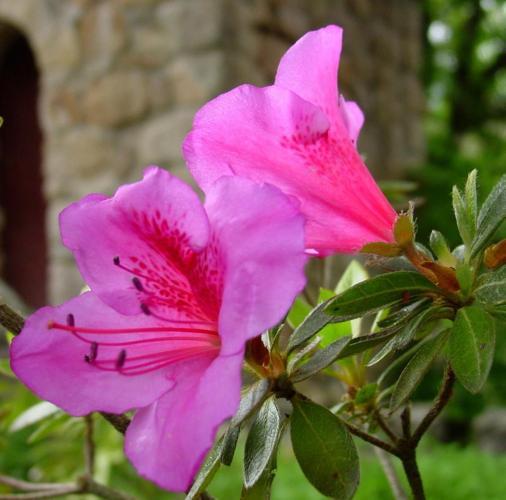
Label: azalea